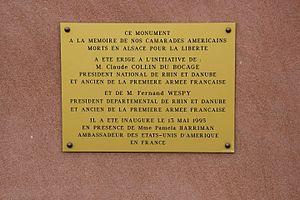
Panneau de la nécropole nationale de Sigolsheim le 18 avril 2013 disant
Pamela Harriman, née le 20 mars 1920 à Farnborough et morte le 5 février 1997 à Neuilly-sur-Seine, est une aristocrate anglaise, ambassadrice des États-Unis en France de 1993 à 1997 et la première femme à occuper ce poste.